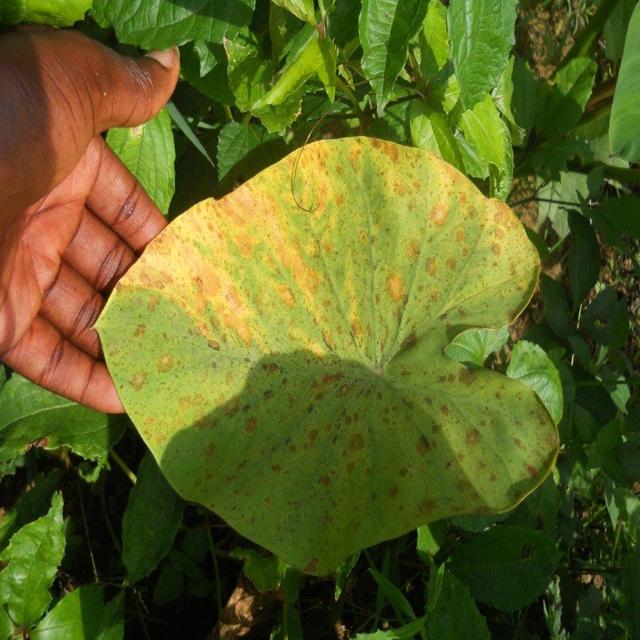
Label: Mid_Blight